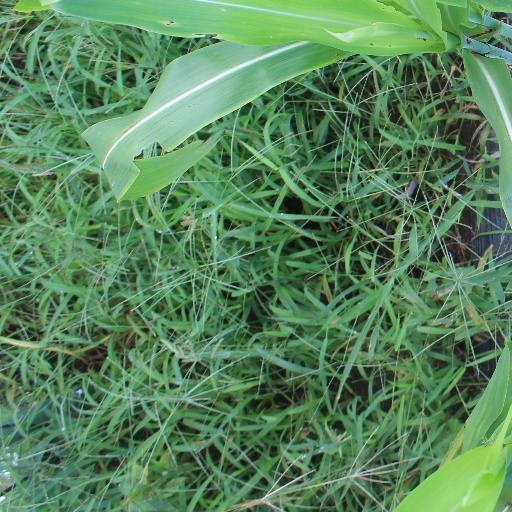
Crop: sorghum